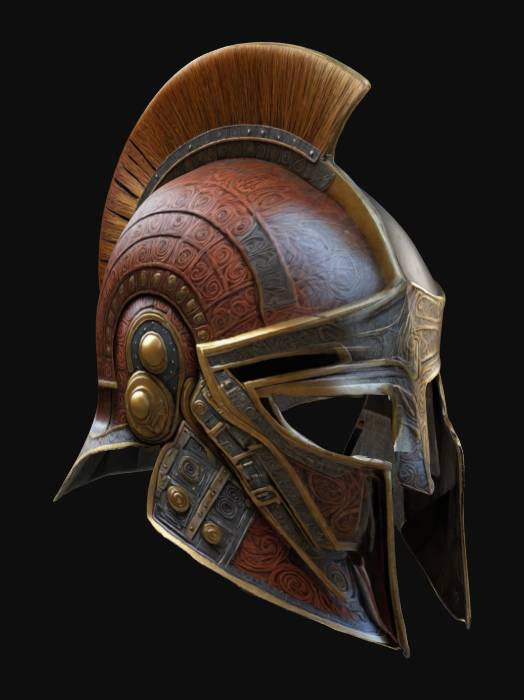
미적 점수 (1~10점): 7